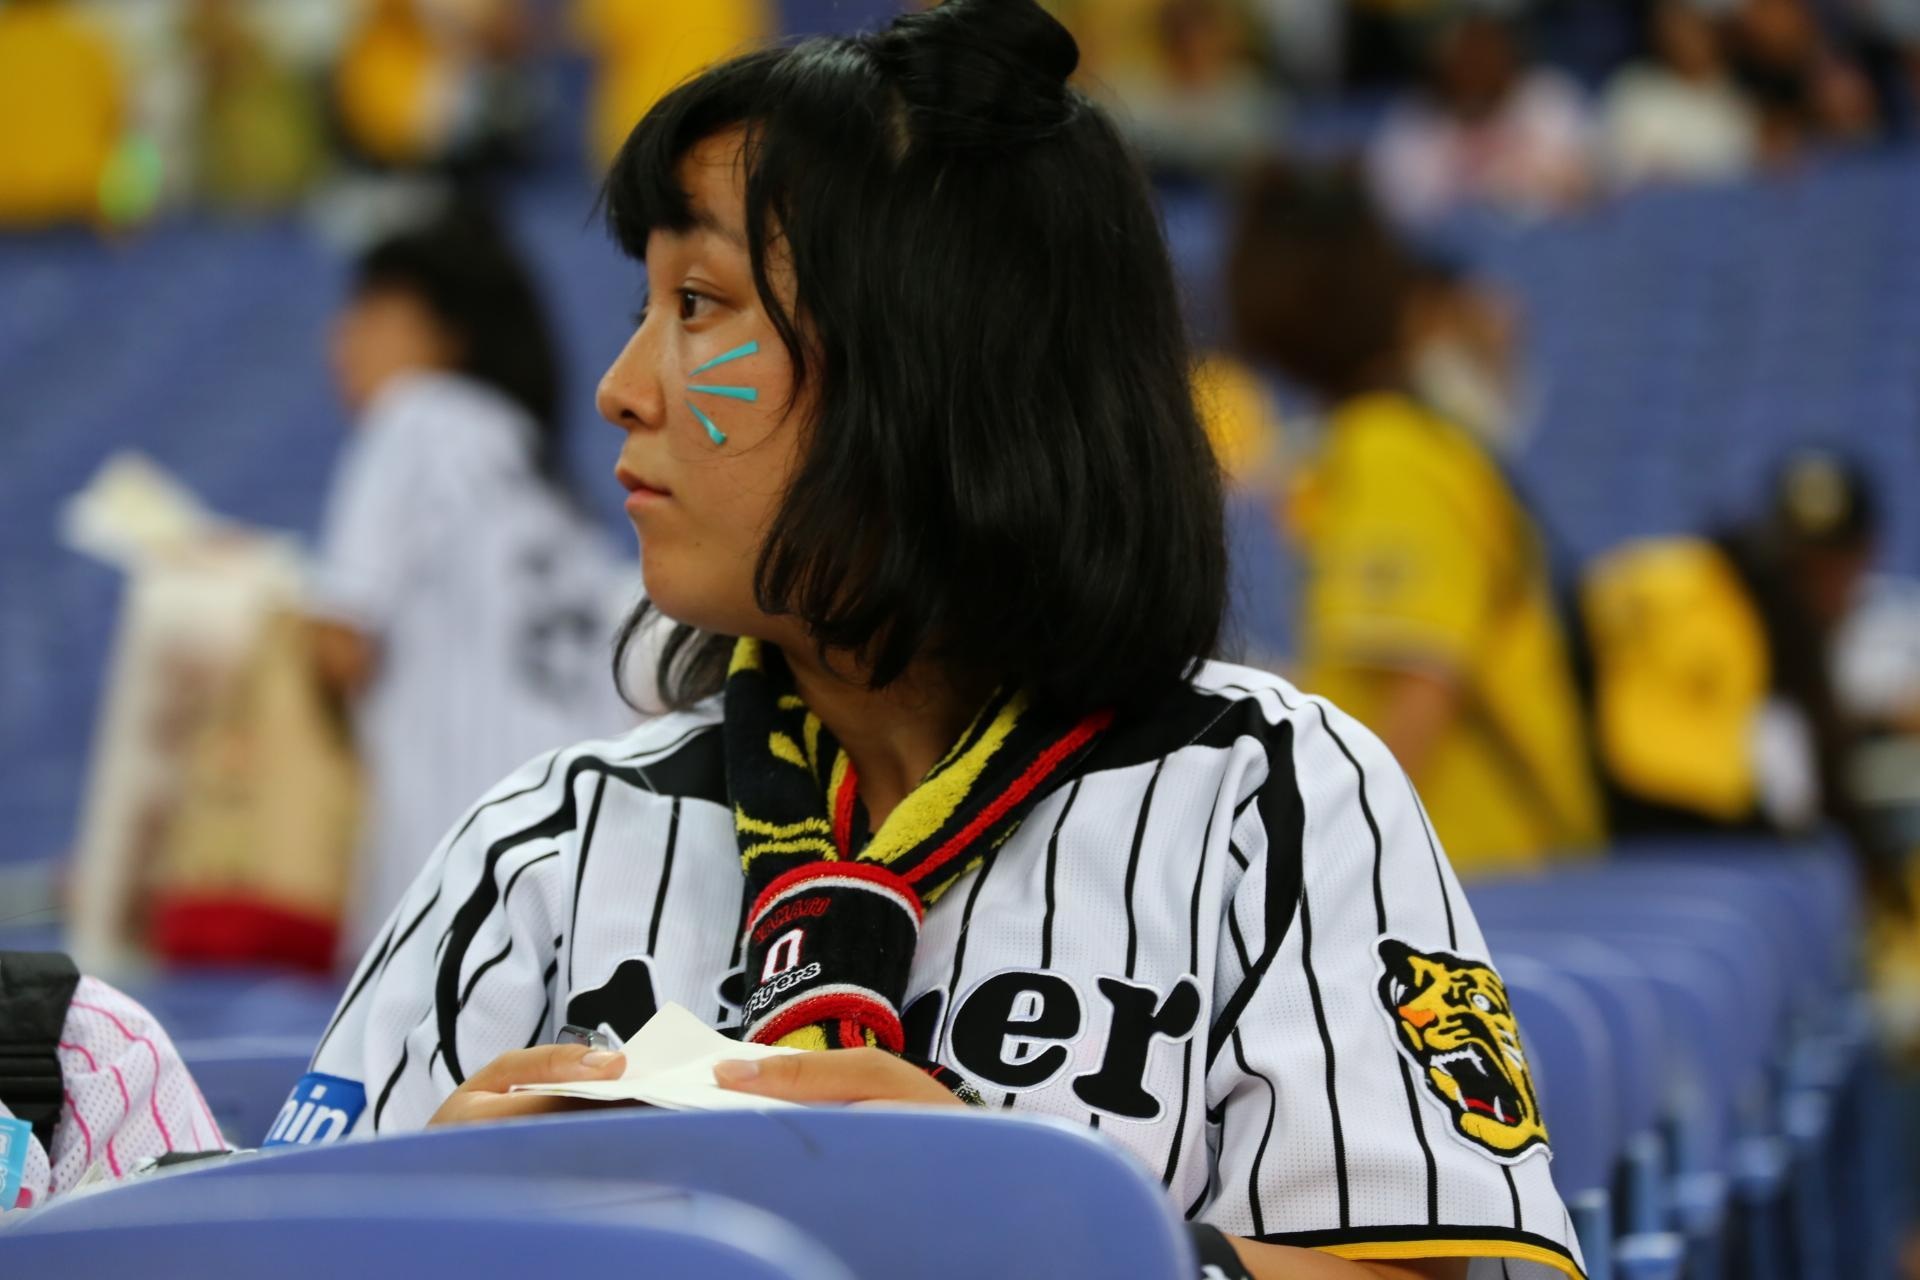
portrait, japan, player, face, women, sports, osaka, championship, tournament, competition event, basketball moves